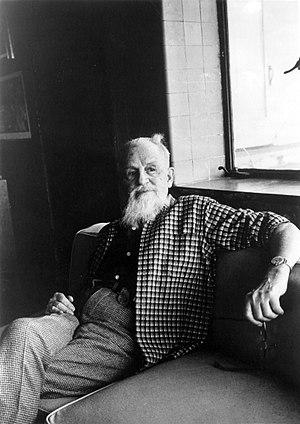
Rex Stout, de son nom complet Rex Todhunter Stout, né le 1ᵉʳ décembre 1886 à Noblesville, en Indiana, et mort le 27 octobre 1975 à Danbury, au Connecticut, est un écrivain américain de roman policier, connu surtout grâce aux personnages de Nero Wolfe, détective de fiction gargantuesque que le critique Will Cuppy qualifiera de Falstaff des détectives, et de son assistant, Archie Goodwin, aussi le narrateur des enquêtes.